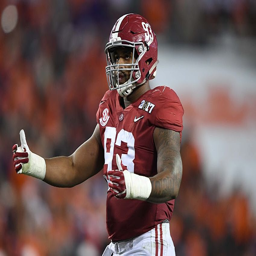
person reacts during the second quarter against american football team .